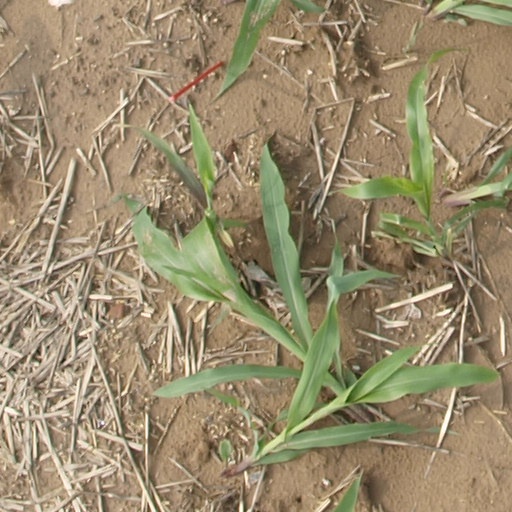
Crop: maize; corn